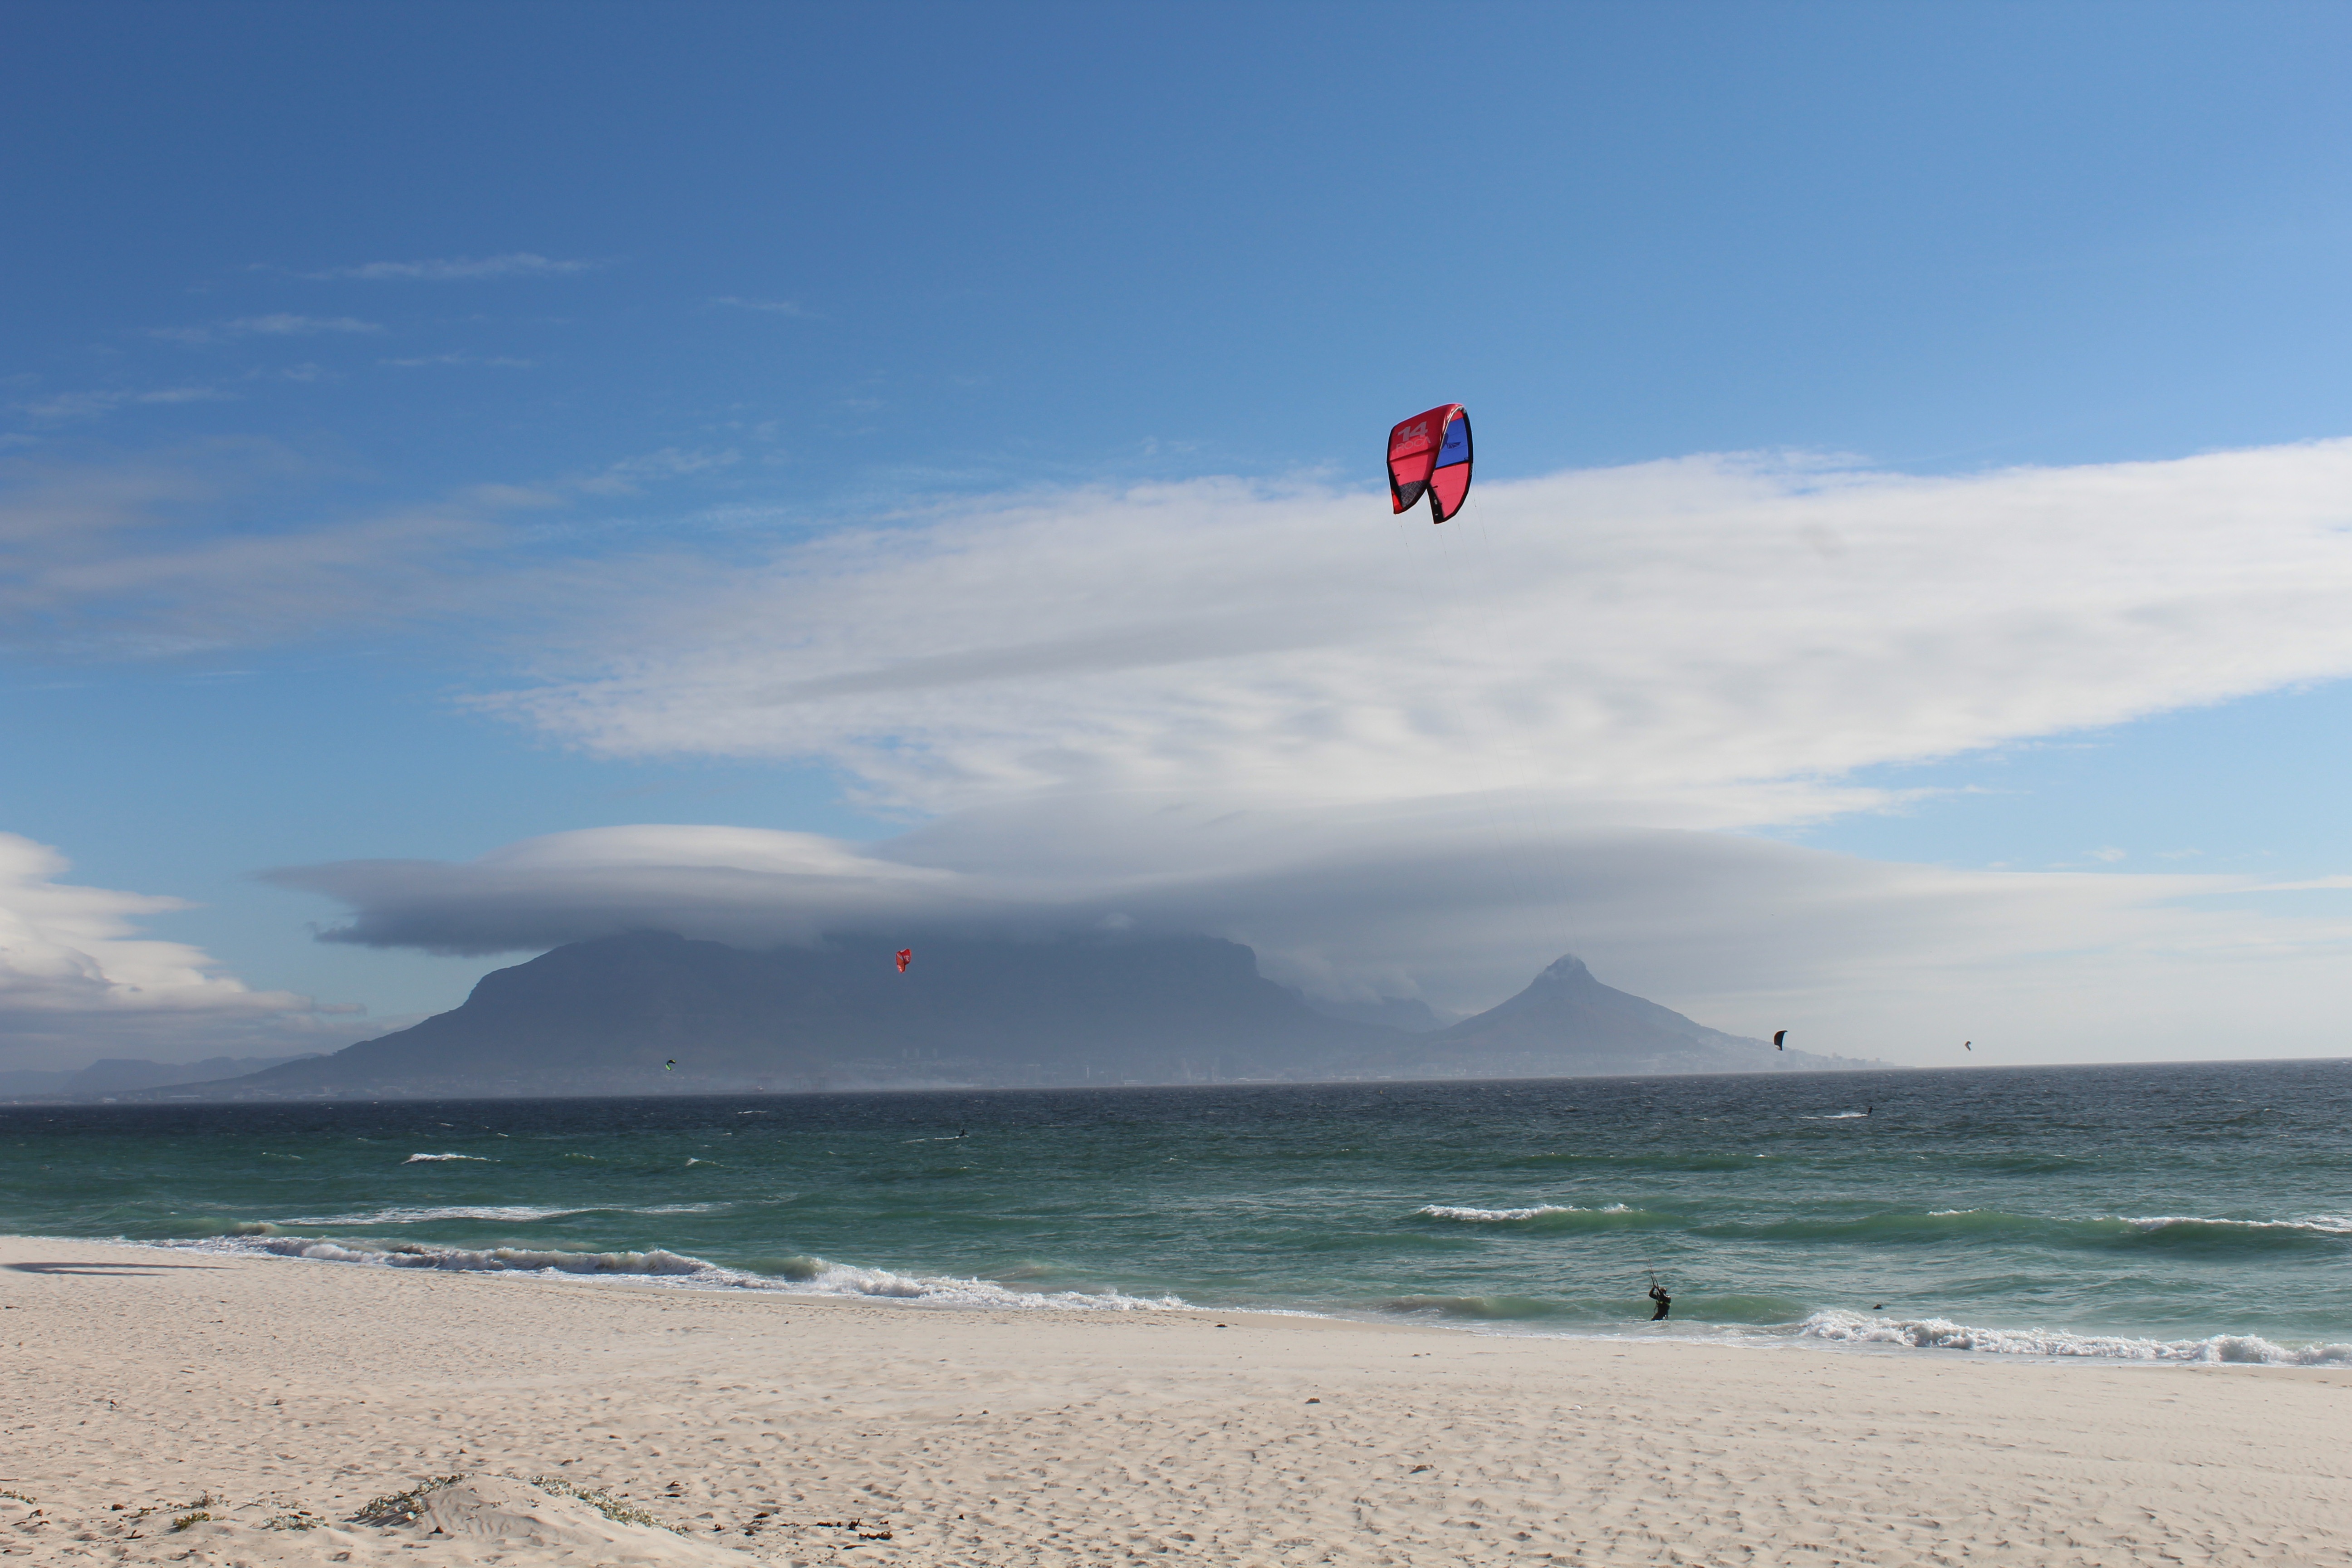
beach, sea, coast, water, outdoor, ocean, mountain, sport, sunlight, wave, wind, summer, blue, extreme sport, toy, sports, kitesurfing, cape, water sport, atmosphere of earth, windsports, wind wave, boardsport, kite sports, individual sports